Tesla Energy

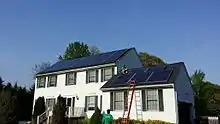
Tesla solar panel installation

Tesla Energy sells and installs traditional solar panels on existing roofs, which the company calls "retrofit solar systems" (as opposed to its Solar Roof Tiles). Unlike the company's other products, Tesla Energy does not build its own solar panels. , the company uses private label Tesla-branded solar panels built under contract by Qcells. Previously Tesla used panels from Panasonic as part of a larger partnership between the companies until Panasonic exited the solar business in January 2021.